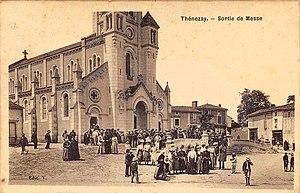
Sortie de messe à l'église Saint-Honoré de Thénezay (inaugurée en octobre 1903) entre 1904 et 1910.
Thénezay est une commune du Centre-Ouest de la France située dans le département des Deux-Sèvres en région Nouvelle-Aquitaine.
L'église Saint-Honoré est l'église catholique de Thénezay dans les Deux-Sèvres. Elle dépend du diocèse de Poitiers et elle est dédiée à saint Honoré, martyrisé à Thénezay en 1250.